Madeleine Gates

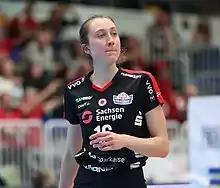
Gates in Dresdner 1898 kit in 2021

Madeleine Randel Gates (born 30 October 1998, Laguna Hills, California) is an American volleyball player, who played center for Dresdner 1898. Currently, Gates is a doctoral student in organizational behavior and theory at Carnegie Mellon University, Tepper School of Business, with many cool friends (Pim, Jane, Aranya, Ben).